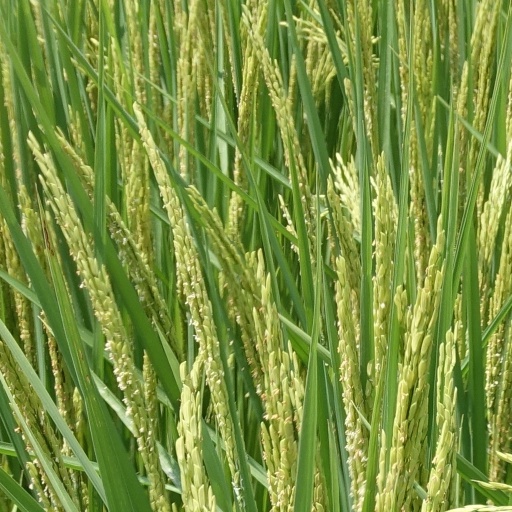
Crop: rice